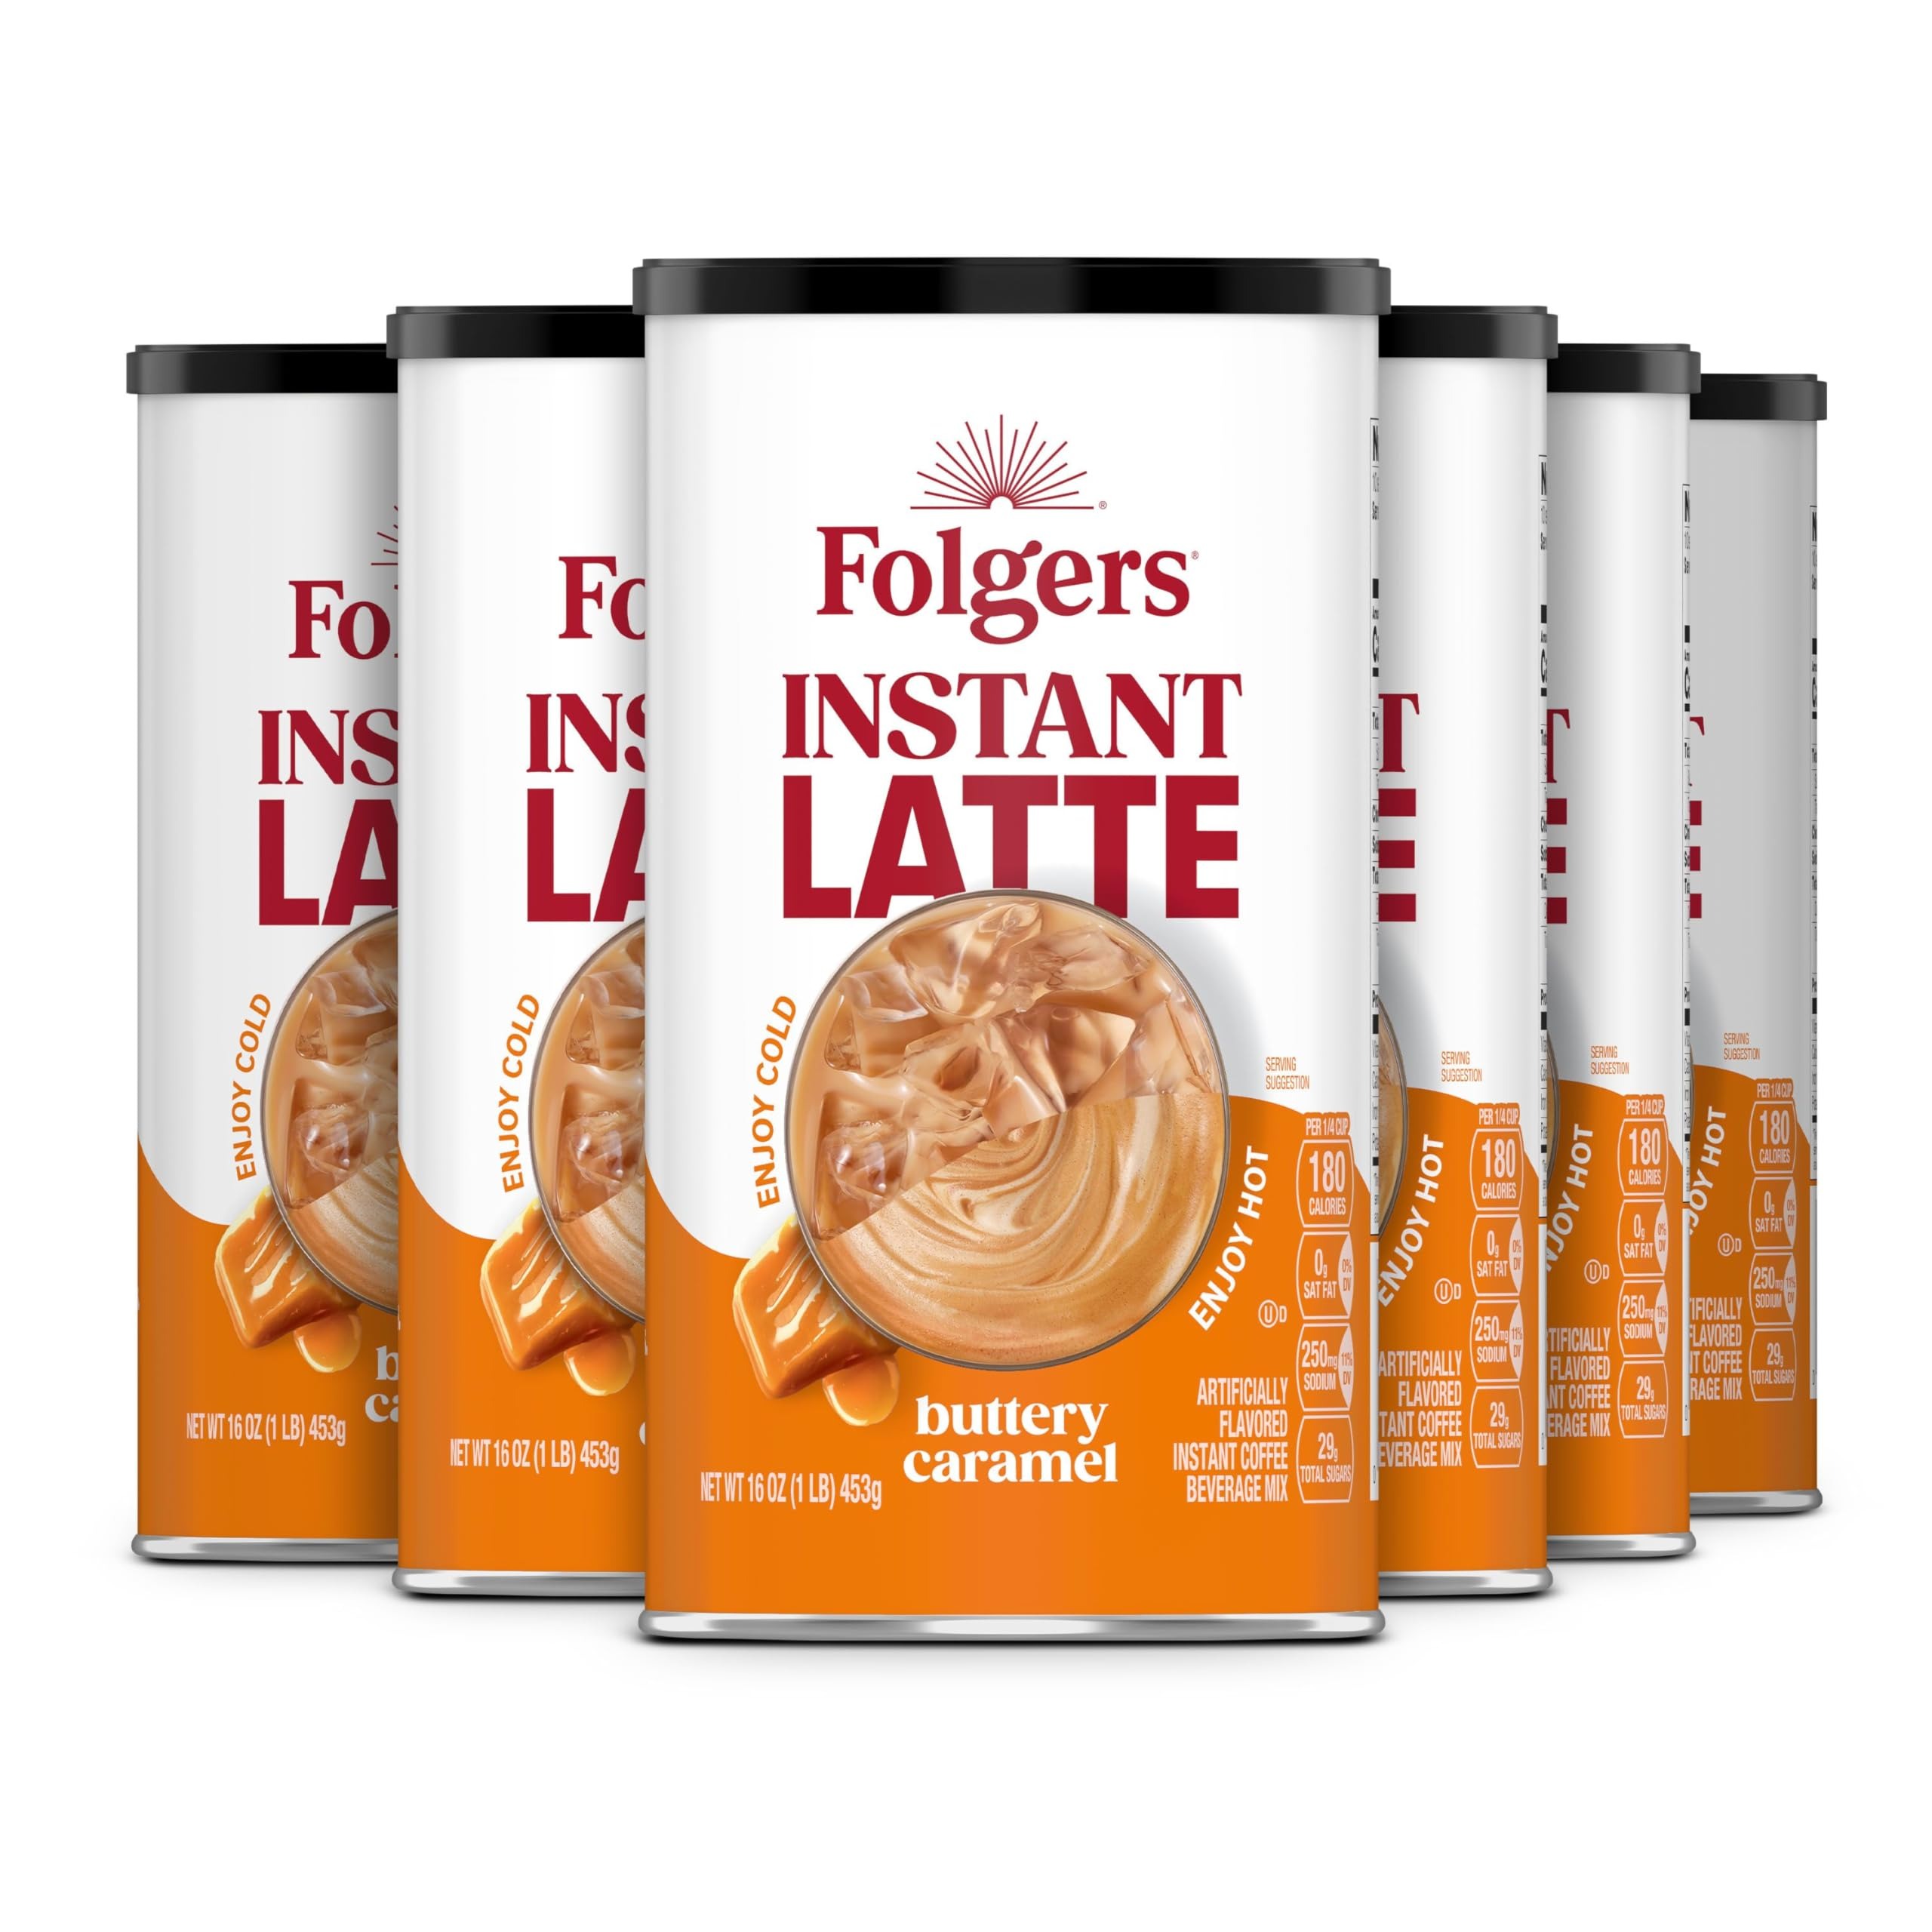
Item Name: Folgers Buttery Caramel Flavored Instant Latte, 16 Ounce (Pack of 6)
Bullet Point 1: Contains six (6) 16-oz. canisters of Folgers Buttery Caramel Artificially Flavored Latte Mix
Bullet Point 2: Instant coffee with a perfect blend of sweet, rich caramel flavor and creamy goodness
Bullet Point 3: Mix with cold water or milk for iced coffee drinks
Bullet Point 4: Add hot water or milk (not boiling) and stir for hot coffee drinks
Bullet Point 5: Quick, convenient and delicious
Value: 96.0
Unit: Ounce

Price: 31.97